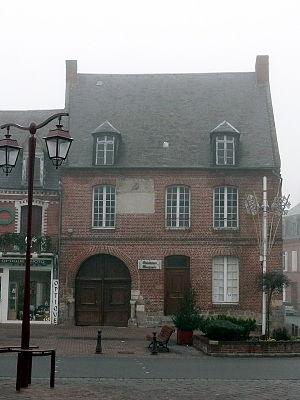
Crèvecœur-le-Grand est une commune française située dans le département de l'Oise et la région Hauts-de-France. Elle est jumelée à la ville allemande Obrigheim.